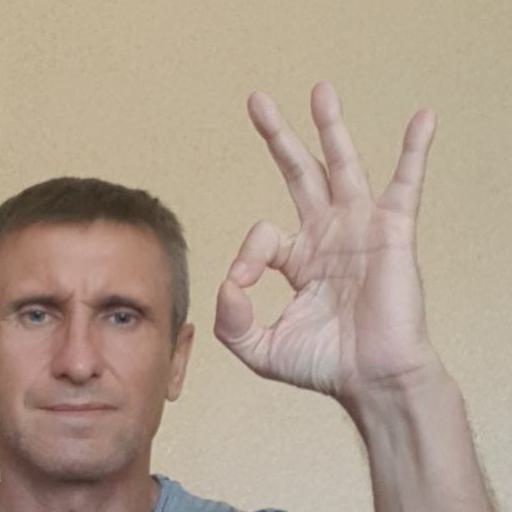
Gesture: ok